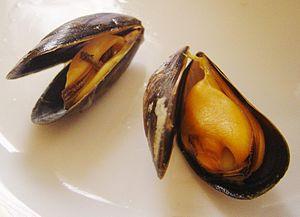
Les Mytilida plus communément appelées moules, constituent un ordre de mollusques bivalves.